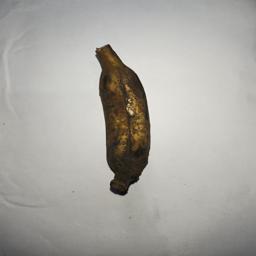
Ripeness: Overripe